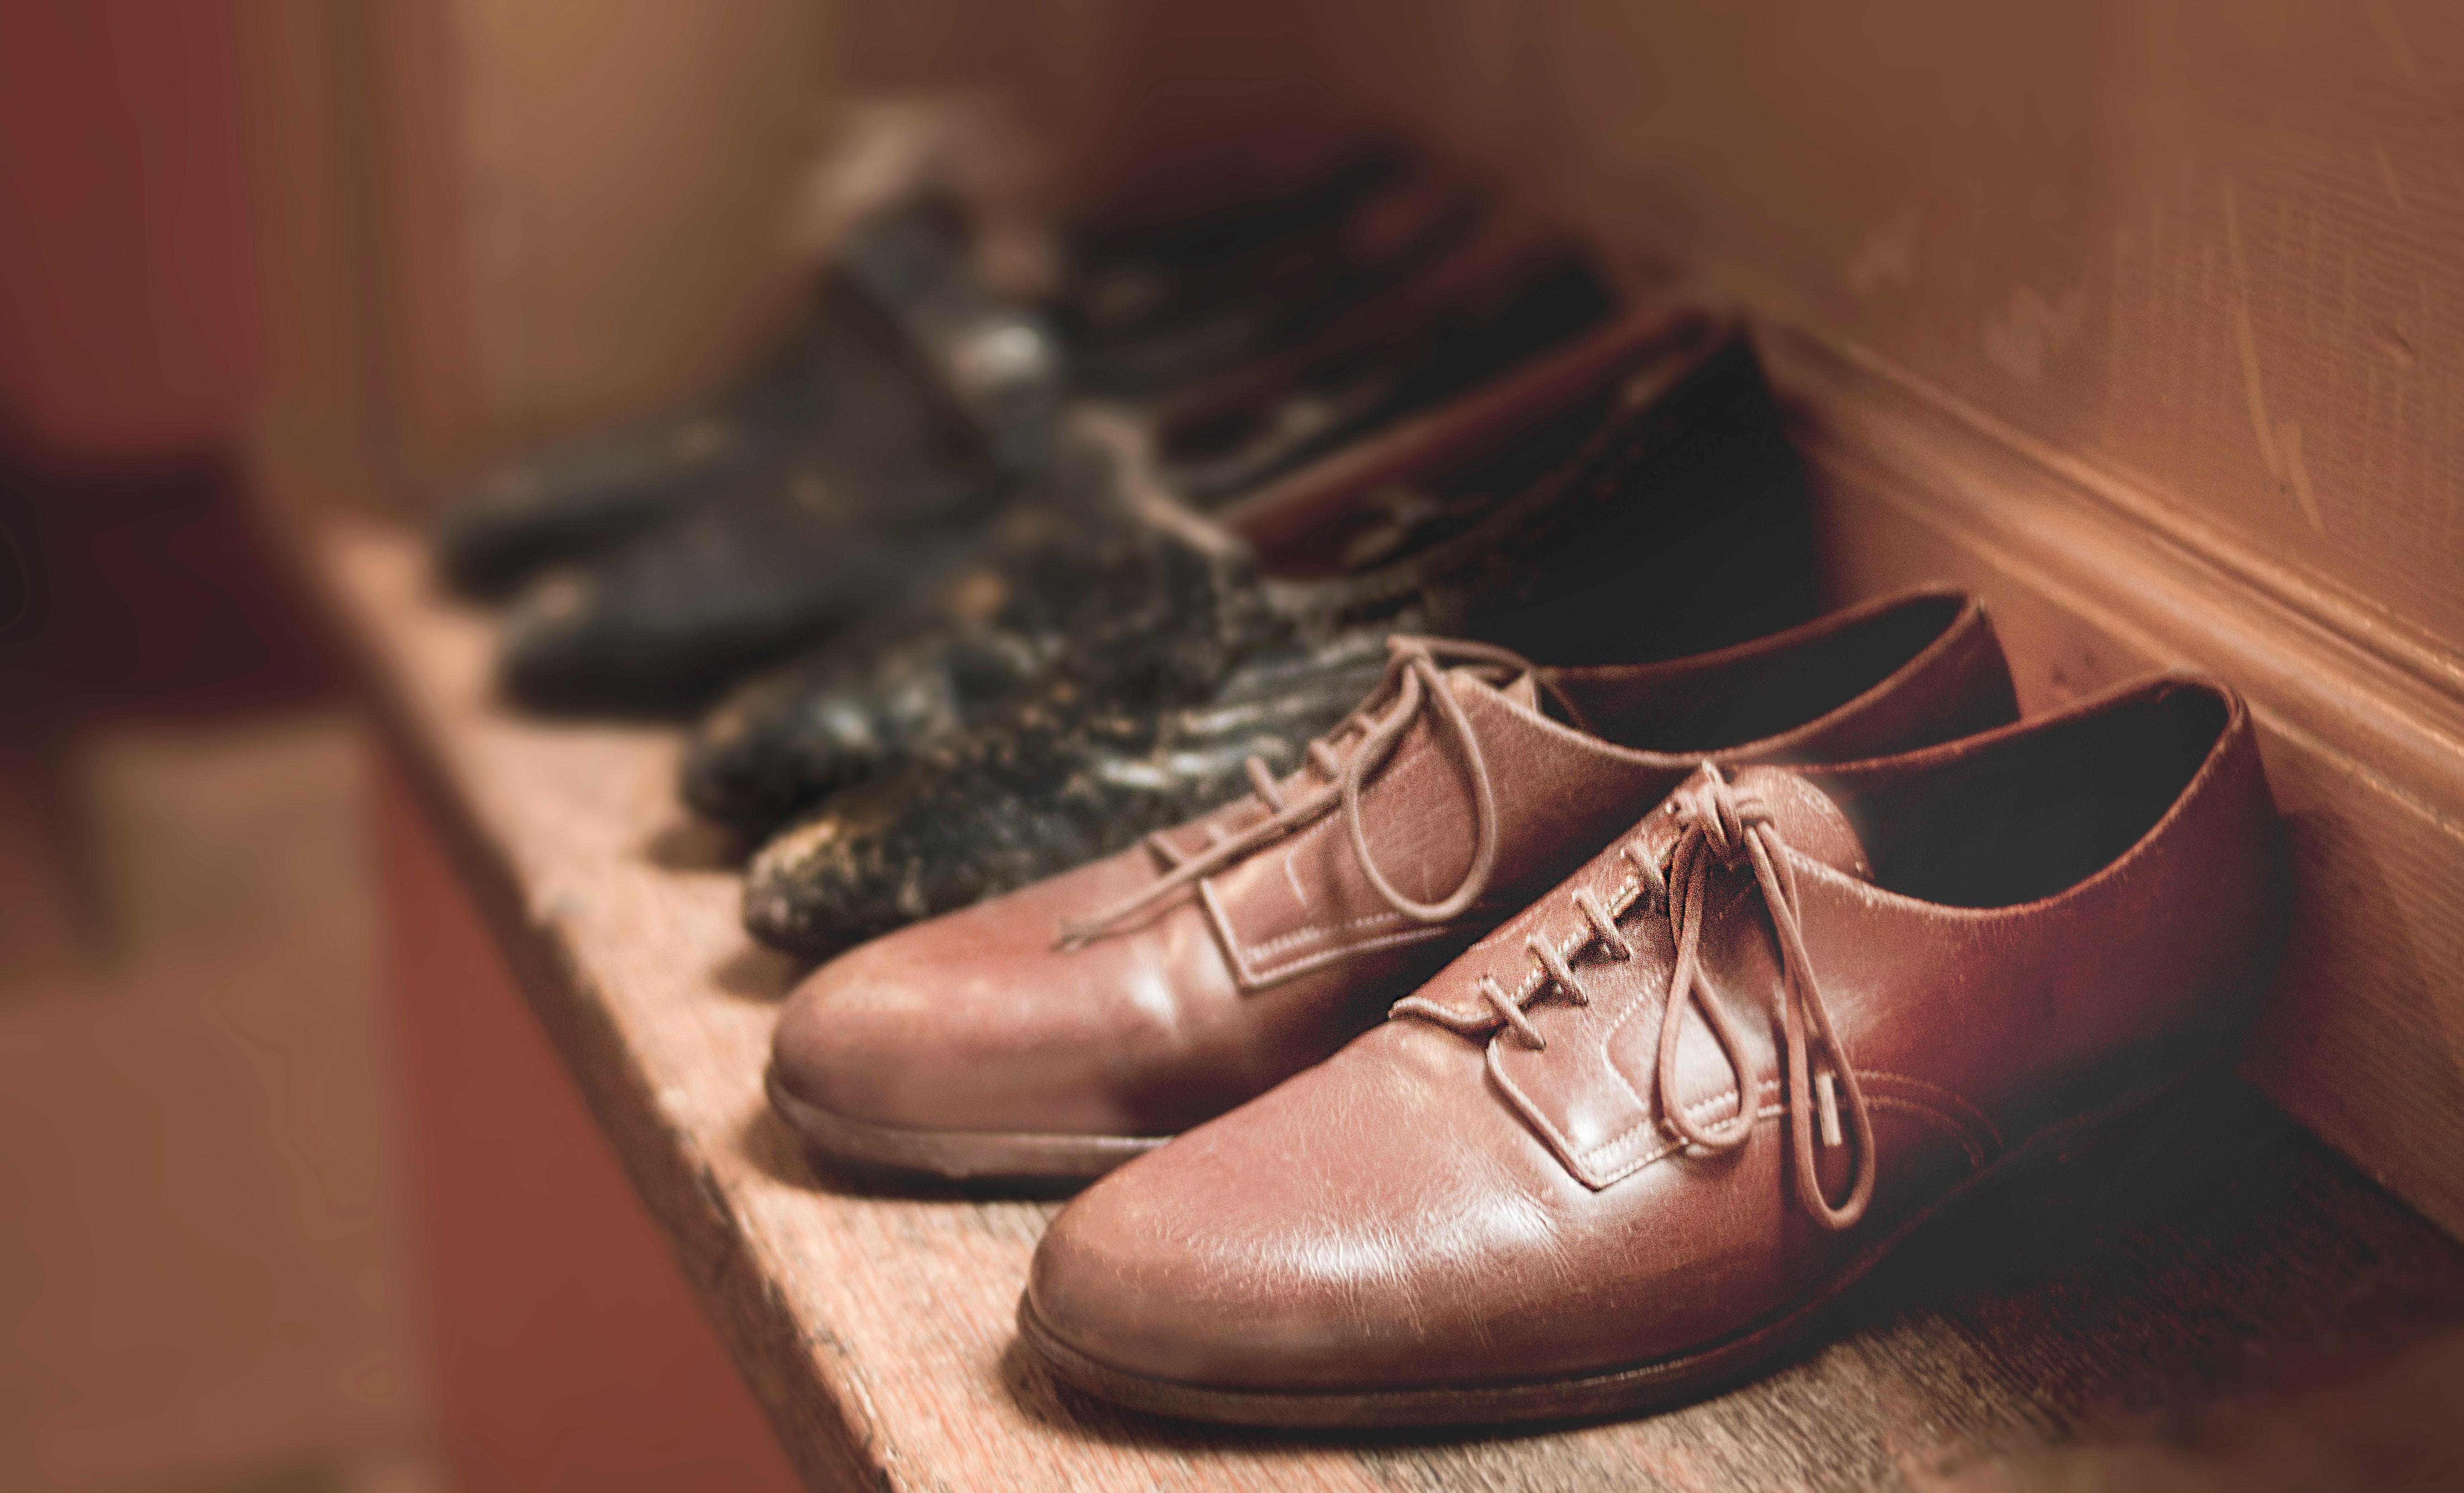
footwear, shoe, brown, oxford shoe, Dress shoe, leather, still life photography